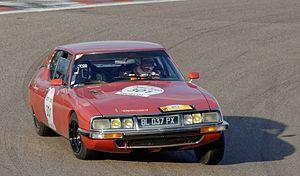
Citroen SM, Tour Auto 2014, étape sur le Circuit de Prenois.